Childeric III

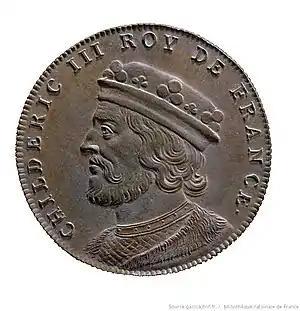
Fictitious representation of Childeric III, 18th-century medallion by Jean Dassier

Childeric III ( 717 – 754) was King of the Franks from 743 until he was deposed in 751 by Pepin the Short. He was the last Frankish king from the Merovingian dynasty. Once Childeric was deposed, Pepin became king, initiating the Carolingian dynasty.